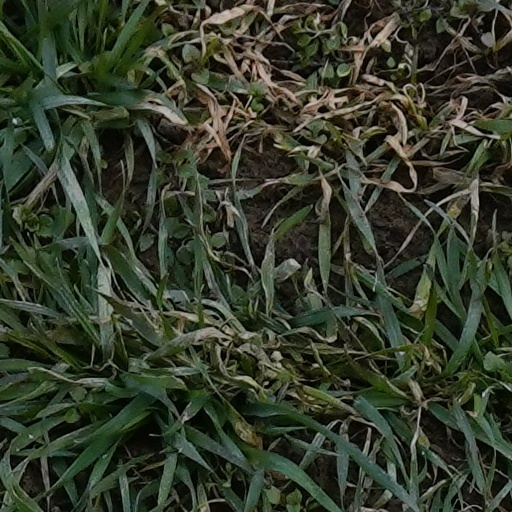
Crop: wheat